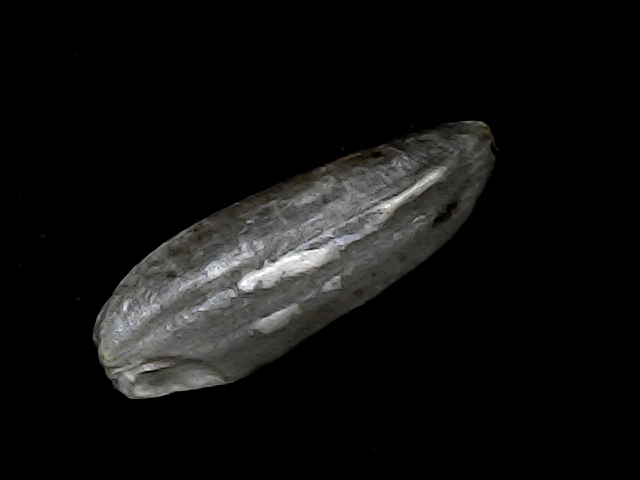
Rice variety: BD85